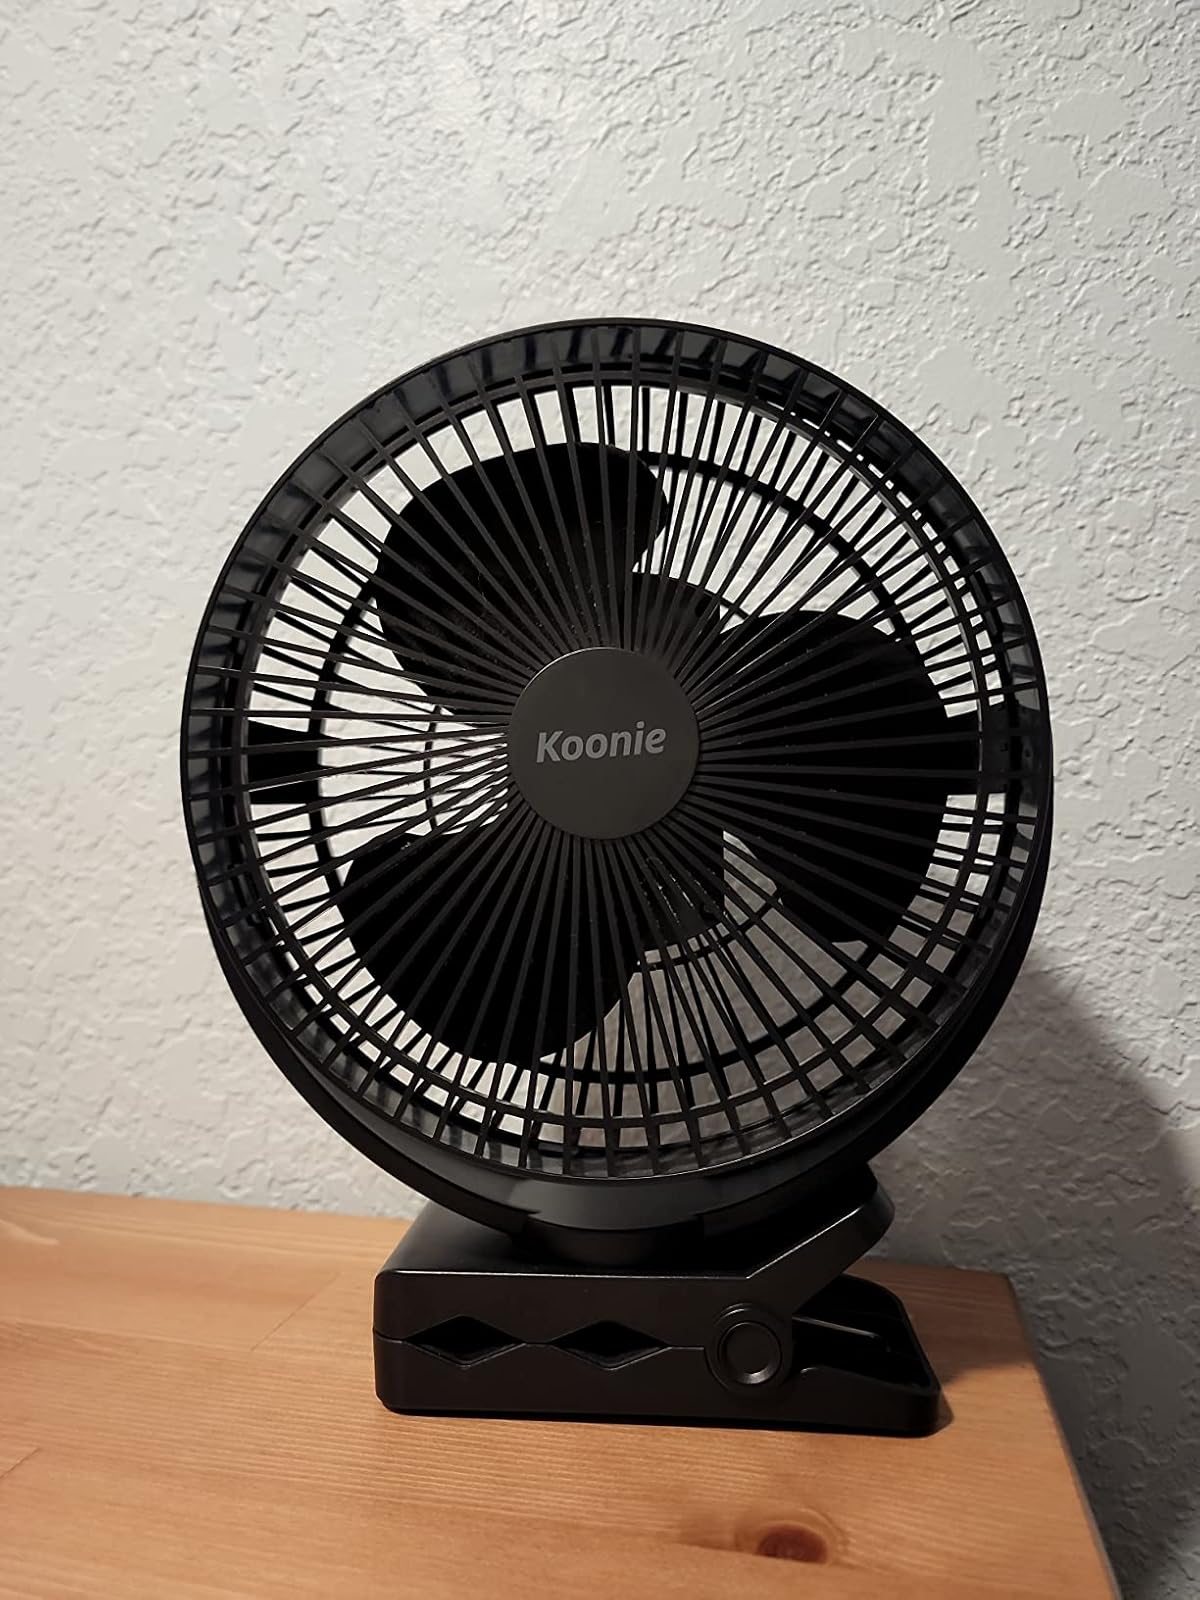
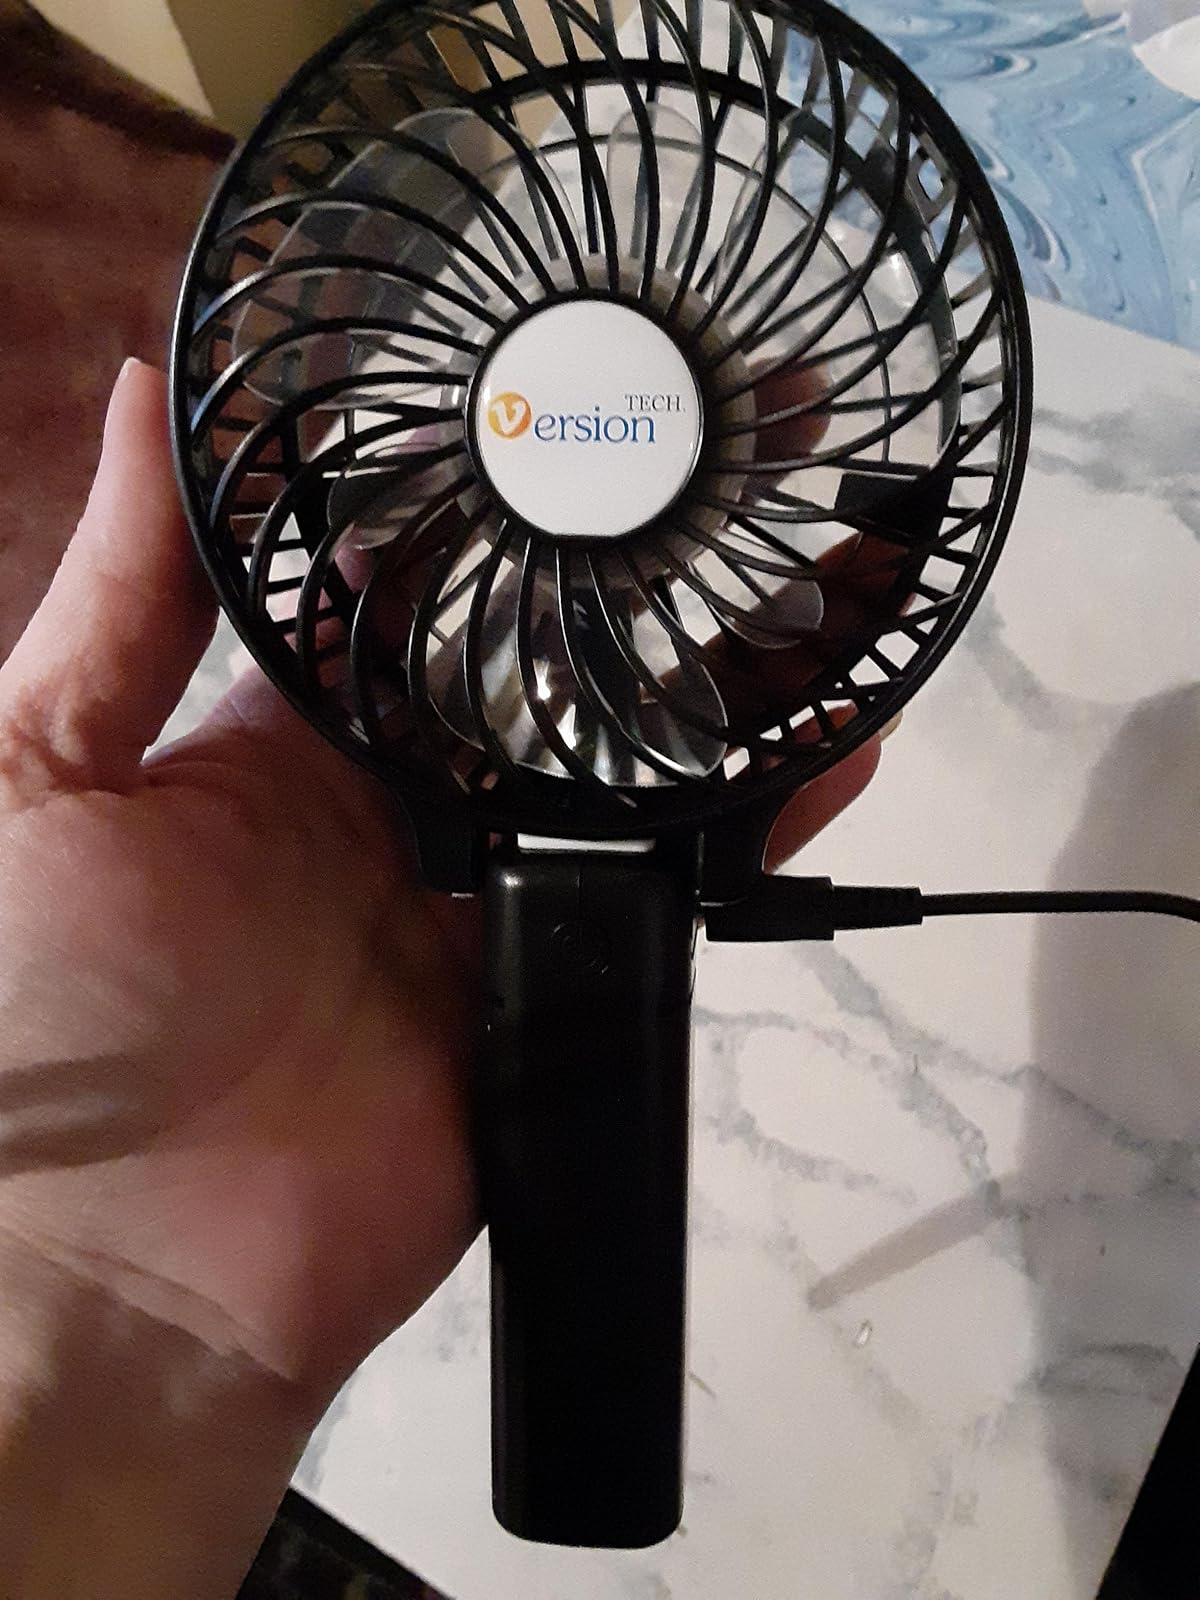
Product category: fan
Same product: no